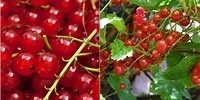
Label: redcurrant